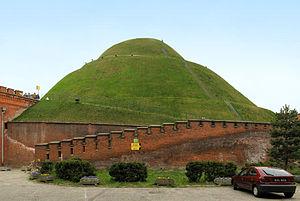
Le mont Kosciuszko est le point culminant du sous-continent australien, ce qui lui vaut, non sans controverses, d'être classé sur la liste de Bass des sept sommets et en fait la montagne la plus aisée à gravir parmi ceux-ci. Le sommet fut officiellement vaincu en 1840 par l'explorateur polonais Paweł Edmund Strzelecki qui en profita pour le nommer en l'honneur de son compatriote Tadeusz Kościuszko. En raison de l'exploitation de la montagne par les bergers, puis du développement touristique et enfin des travaux d'aménagement hydrographique, le milieu naturel, caractérisé par une flore alpine unique en Australie, est fragilisé. La zone est protégée en 1944 puis classée officiellement au sein du parc national du Kosciuszko en 1967.